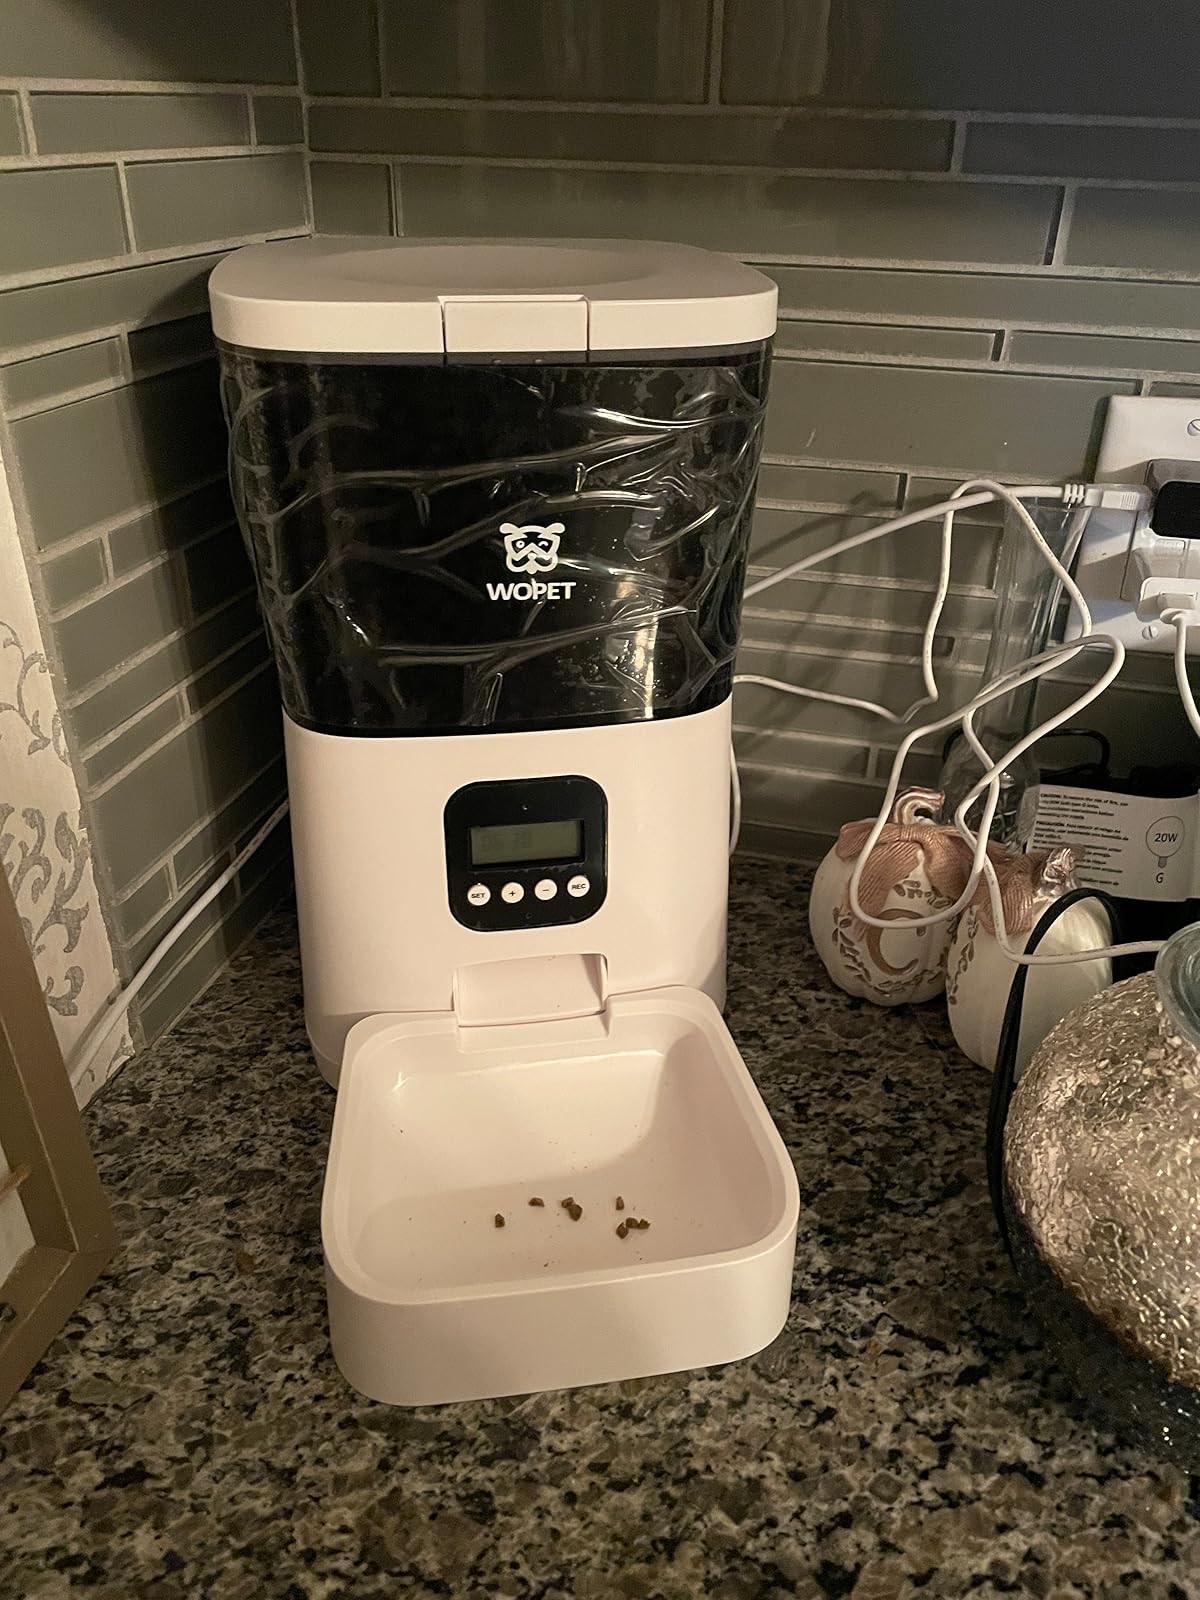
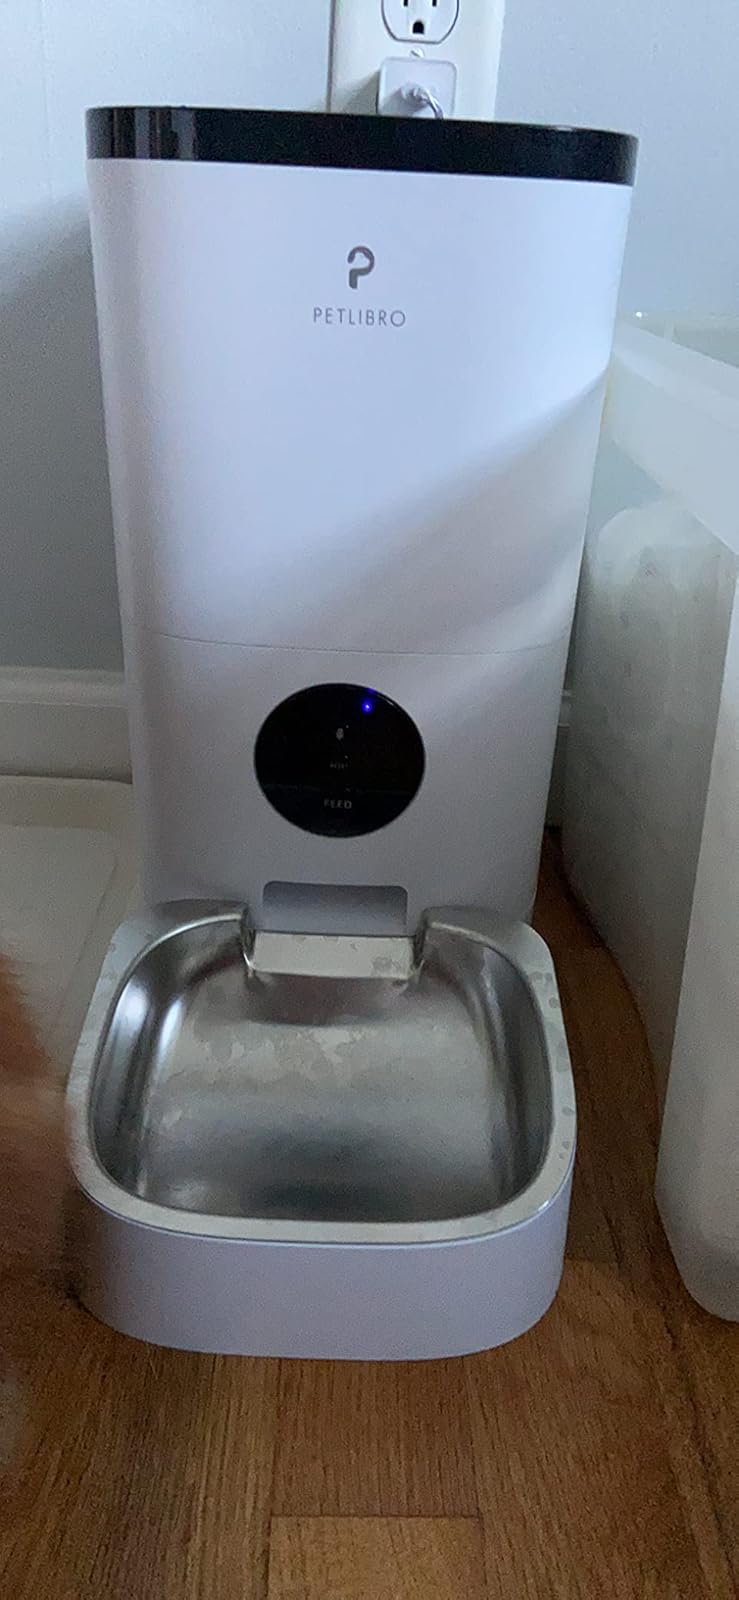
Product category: items_feeder
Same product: no